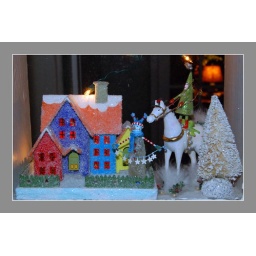
One of Lady J's window niche putzs, house by littleglitterhouses.com